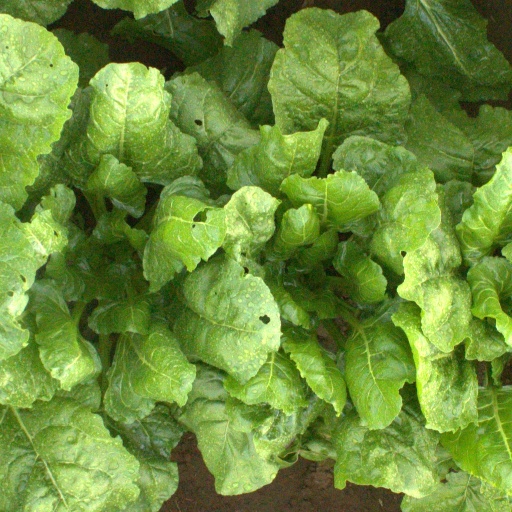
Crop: sugar beet